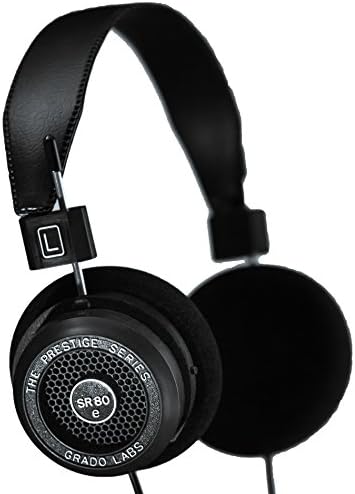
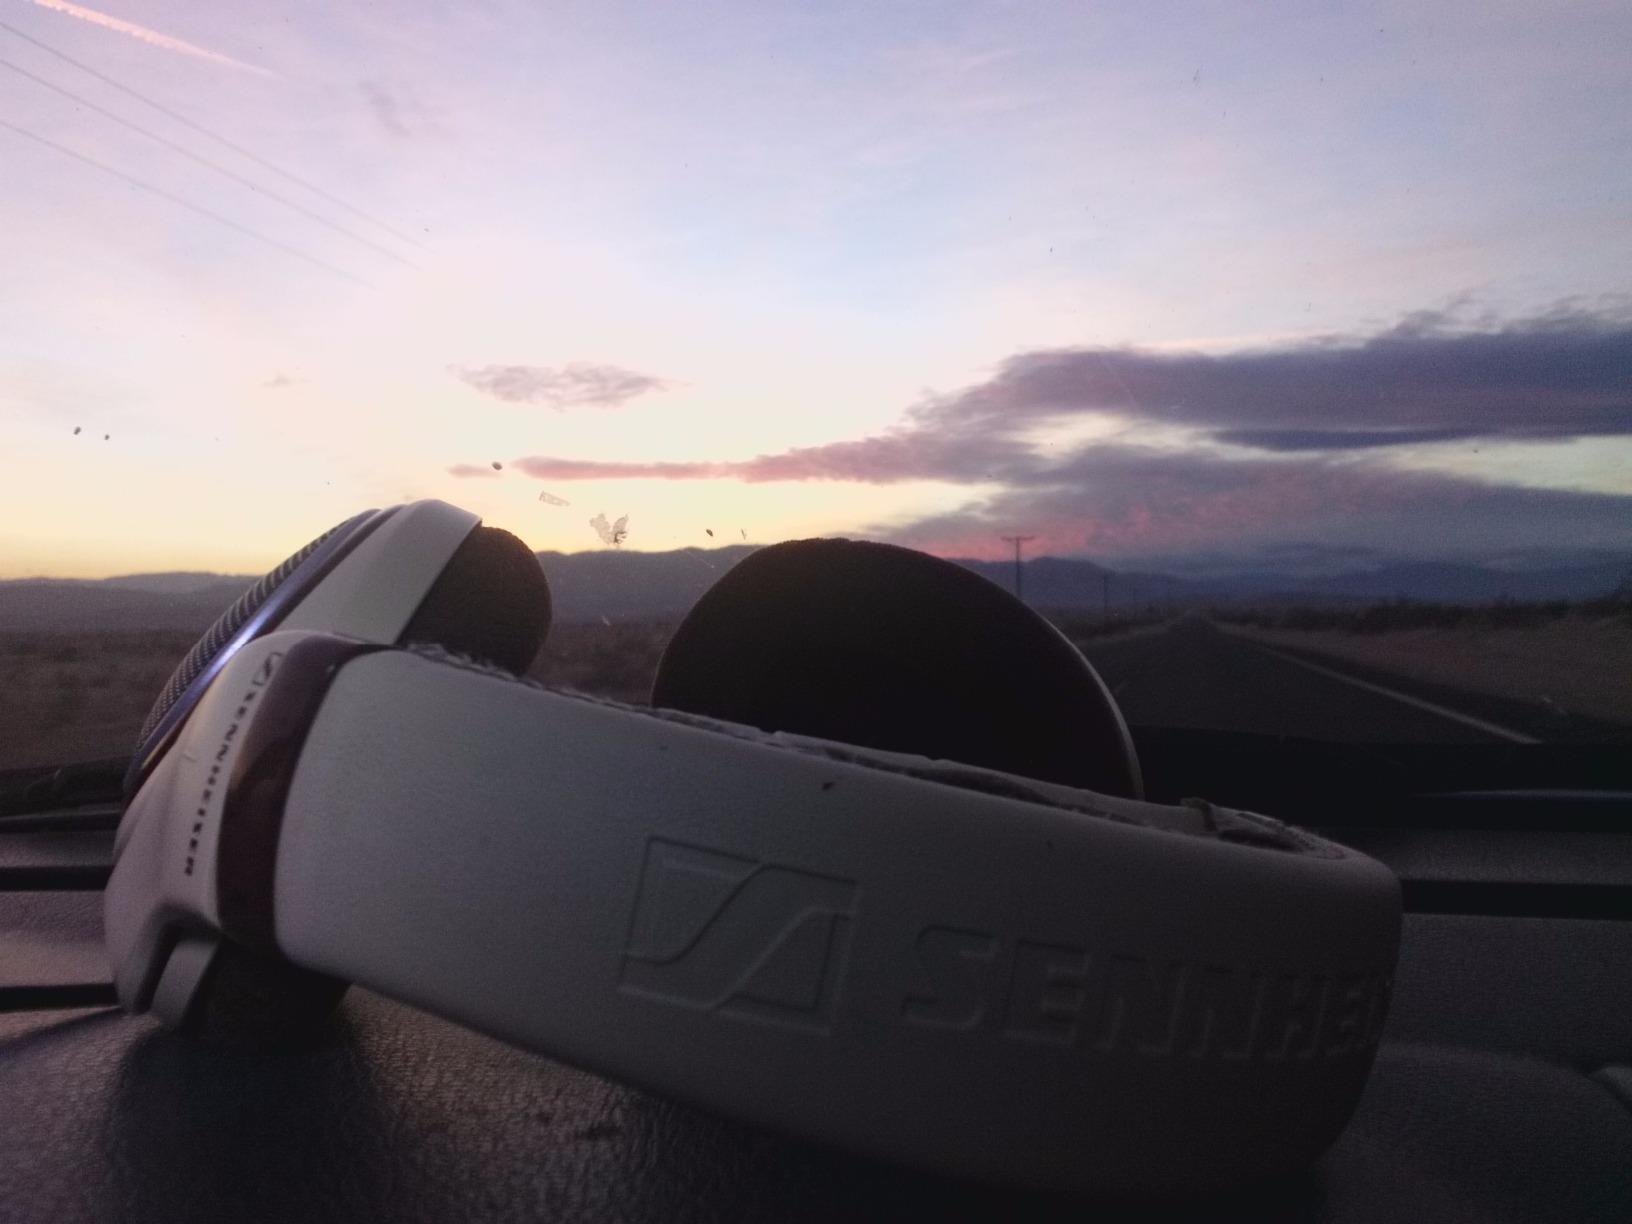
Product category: headphones
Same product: no